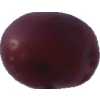
Label: pink_grape